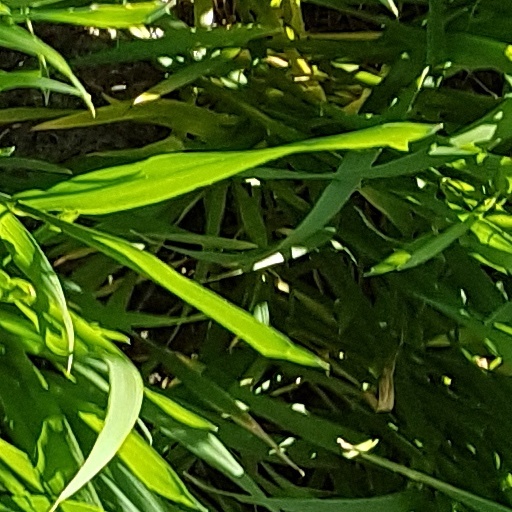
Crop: wheat